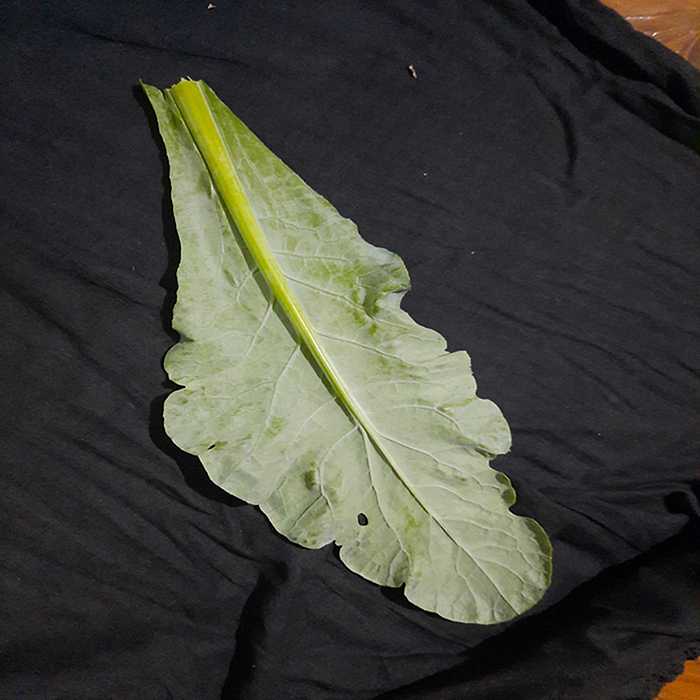
Plant: Cauliflower
Label: Fresh leaf